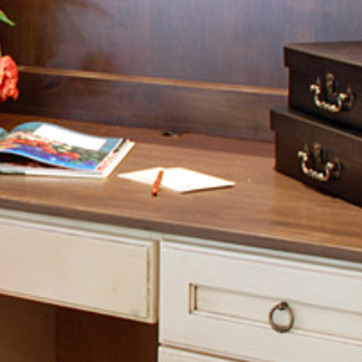
Material: paper